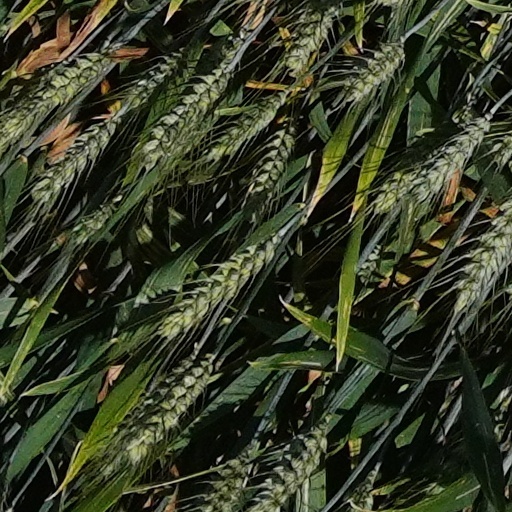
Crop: wheat